Miguel Malvar-class frigate

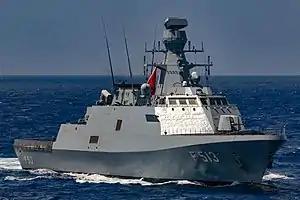
A variant of the Turkish Naval Forces' Ada-class corvette was offered by ASFAT for the Philippine Navy's new corvette program

The Philippines' Department of National Defense (DND) signed a contract with South Korean shipbuilder Hyundai Heavy Industries on 28 December 2021, with the shipbuilder delivering a variant of their HDC-3100/HDF-3100 corvette/frigate design.